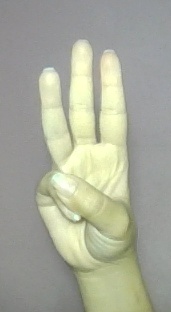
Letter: thaa